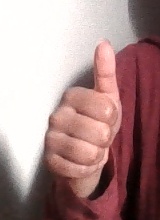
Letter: aleff